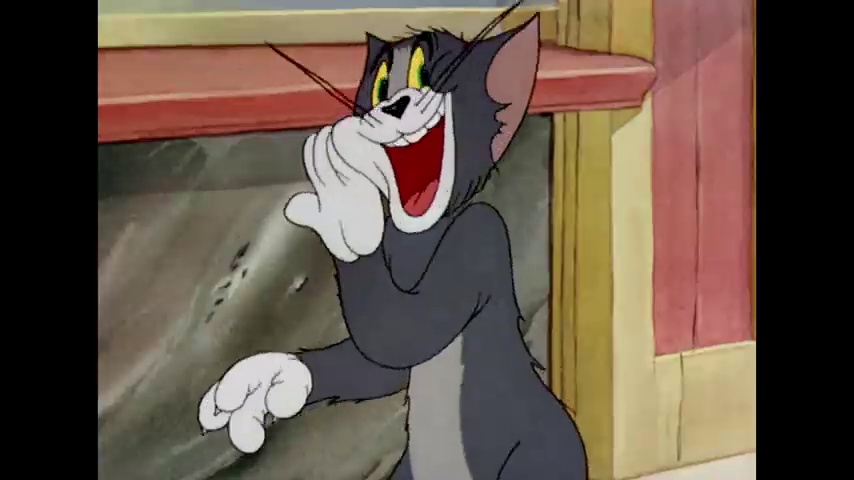
Portrait style: Cartoon Portrait